Emma Kaili Metcalf Beckley Nakuina

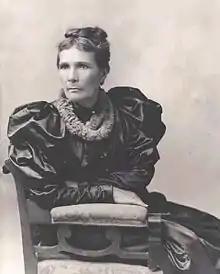
Emma Kaili Metcalf Beckley Nakuina, c. 1904

Emma Kailikapuolono Metcalf Beckley Nakuina (March 5, 1847 – April 27, 1929) was an early Hawaiian female judge, curator and cultural writer. Descended from an American sugar planter and a Hawaiian high chiefess, she was educated in Hawaii and California. She served as curator of the Hawaiian National Museum from 1882 to 1887 and as Commissioner of Private Ways and Water Rights from 1892 to 1907. In her role as a government commissioner, she is often regarded as Hawaii's first female judge. During the early 1900s, she became a supporter of the women's suffrage movement in the Territory of Hawaii. Nakuina was also a prolific writer on the topic of Hawaiian culture and folklore and her many literary works include "Hawaii, Its People, Their Legends" (1904).